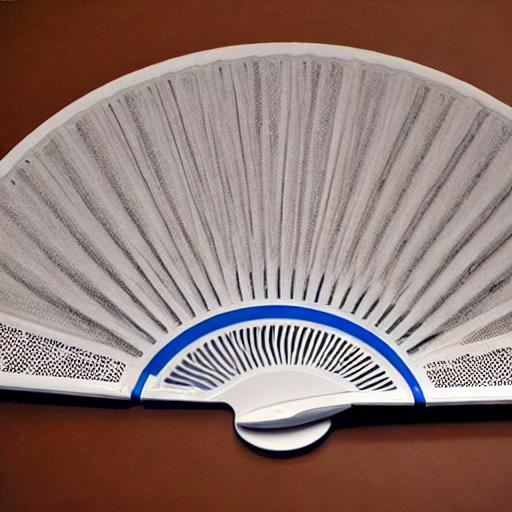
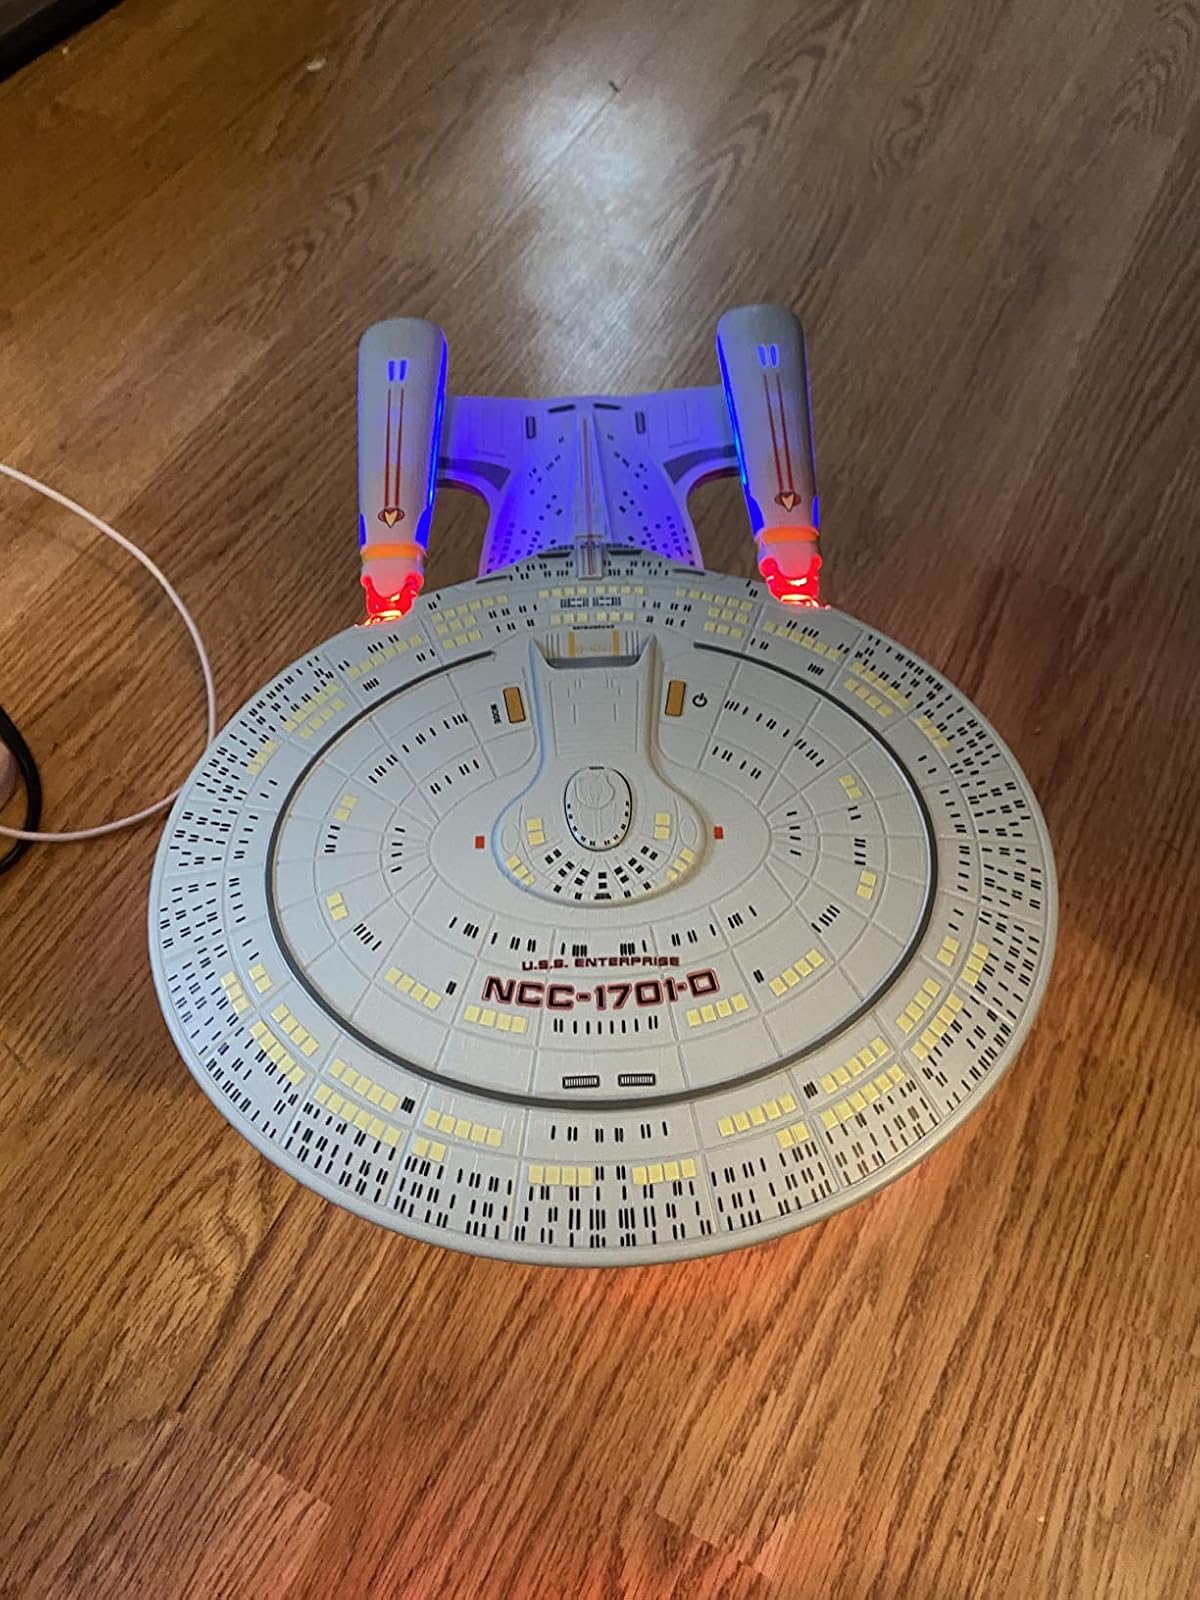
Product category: fan
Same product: no